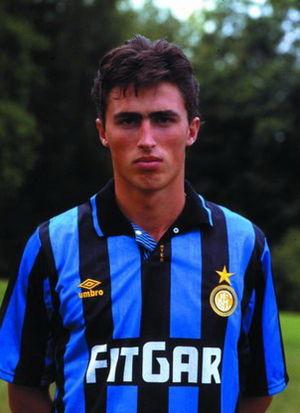
Dino Baggio, né le 24 juillet 1971 à Camposampiero, est un footballeur italien qui évoluait au poste de milieu de terrain. Il était international italien.